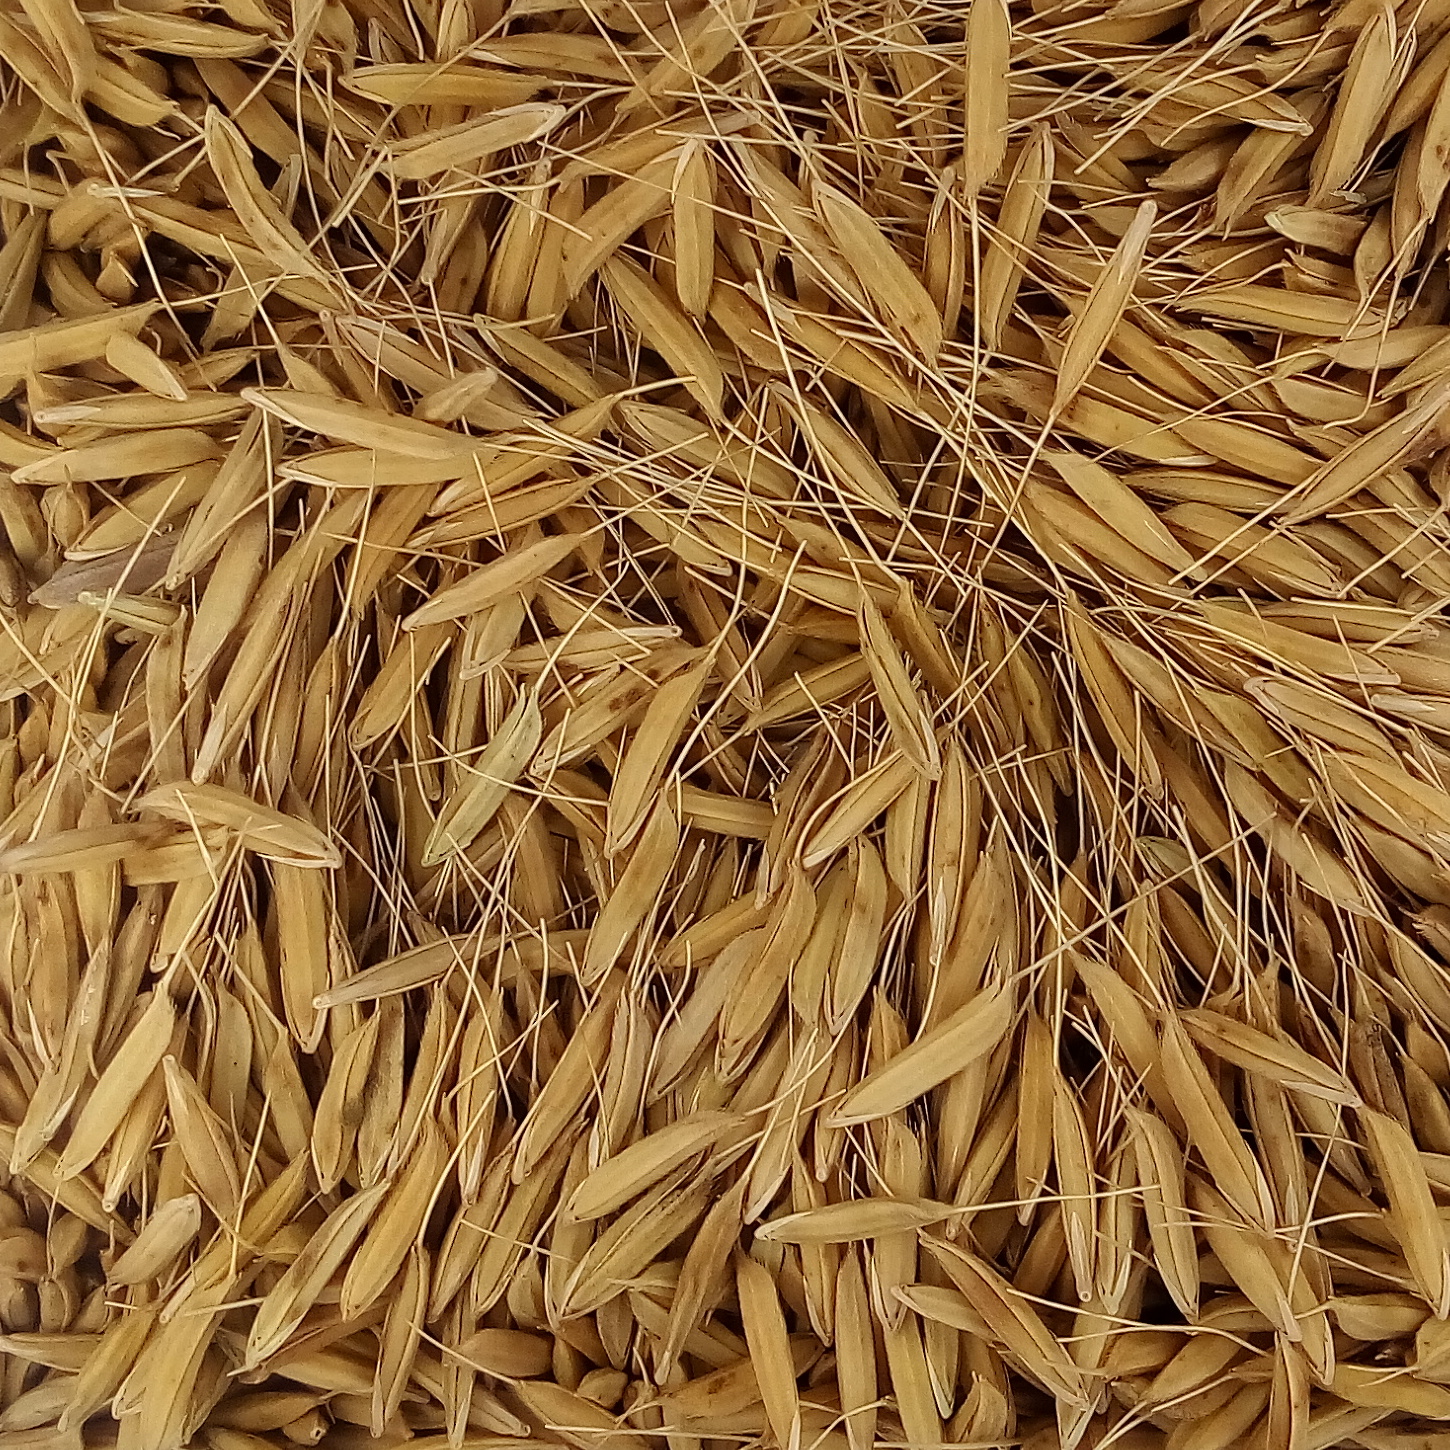
Rice seed variety: PB_6